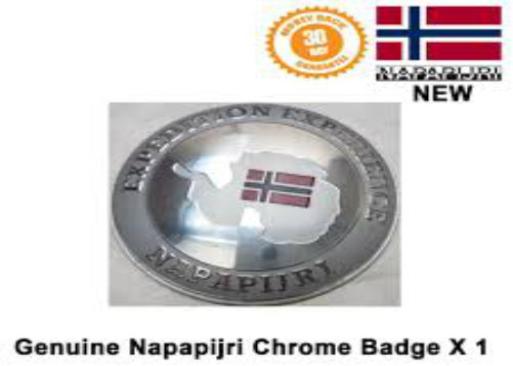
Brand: napapijri
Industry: Clothes